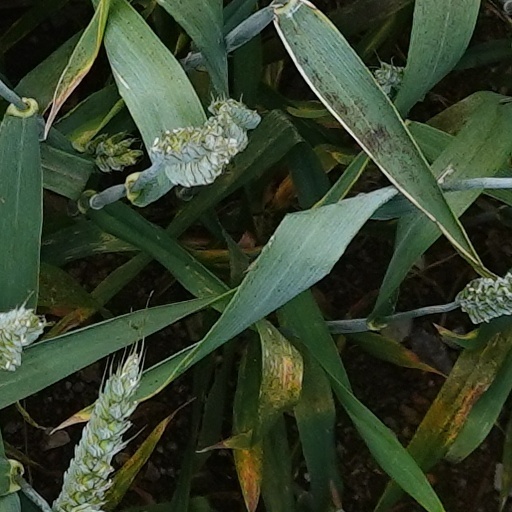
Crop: wheat